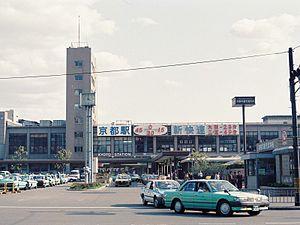
La gare de Kyoto est la plus grande gare ferroviaire de la ville de Kyoto, et l'une des plus importantes du Japon. Elle est desservie à la fois par le Shinkansen, les réseaux des compagnies JR West et Kintetsu, et le métro de Kyoto.